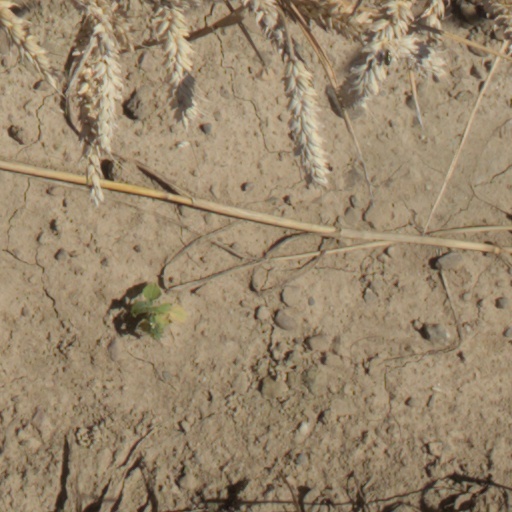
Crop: wheat